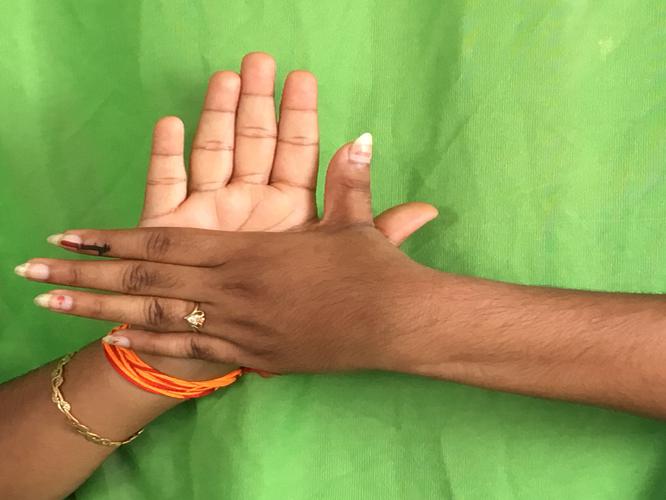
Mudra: Chakra
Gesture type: double_hand